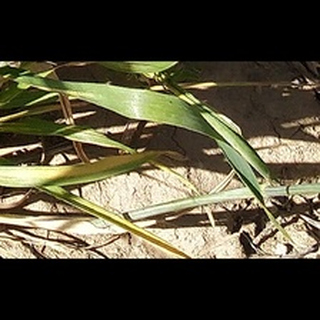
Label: healthy_wheat